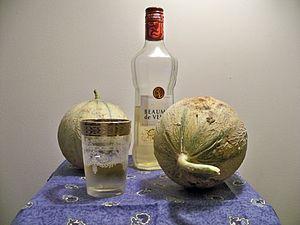
Melon et Beaumes de Venise (Vaucluse)
Le melon de Cavaillon au Beaumes-de-Venise est le mariage gastronomique de deux produits phares du Comtat Venaissin. Ils sont apparus tous deux au XIVᵉ siècle, dans le sillage de la Cour des papes d'Avignon. En saison estivale, tant en entrée qu'en dessert, l'alliance entre les arômes du muscat de Beaumes-de-Venise et les saveurs sucrées du melon de Cavaillon, s'est imposée.